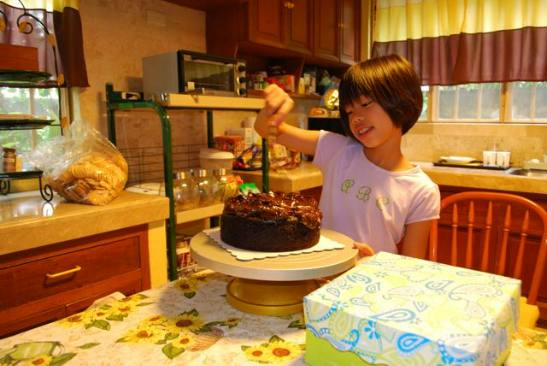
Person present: Yes